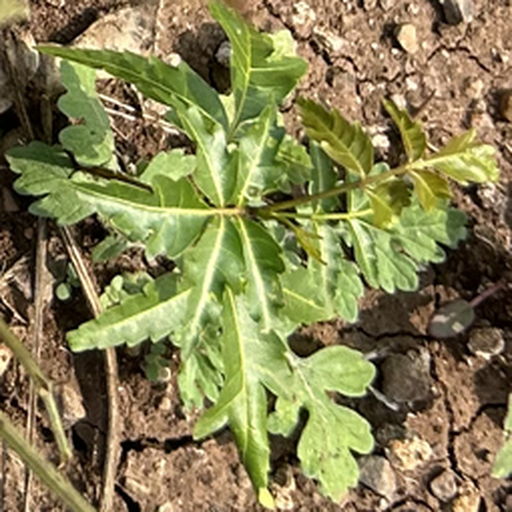
Weed species: Gajar_gavat_(Parthenium hysterophorus)